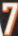
Number: 7